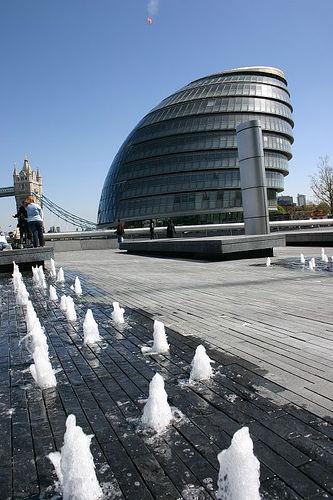
Weather: sun or clear